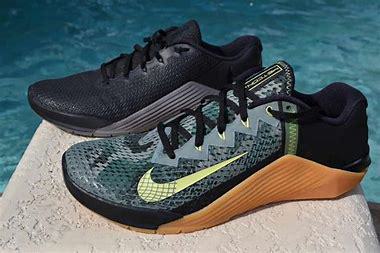
Brand: Nike
Model: Free Metcon 5